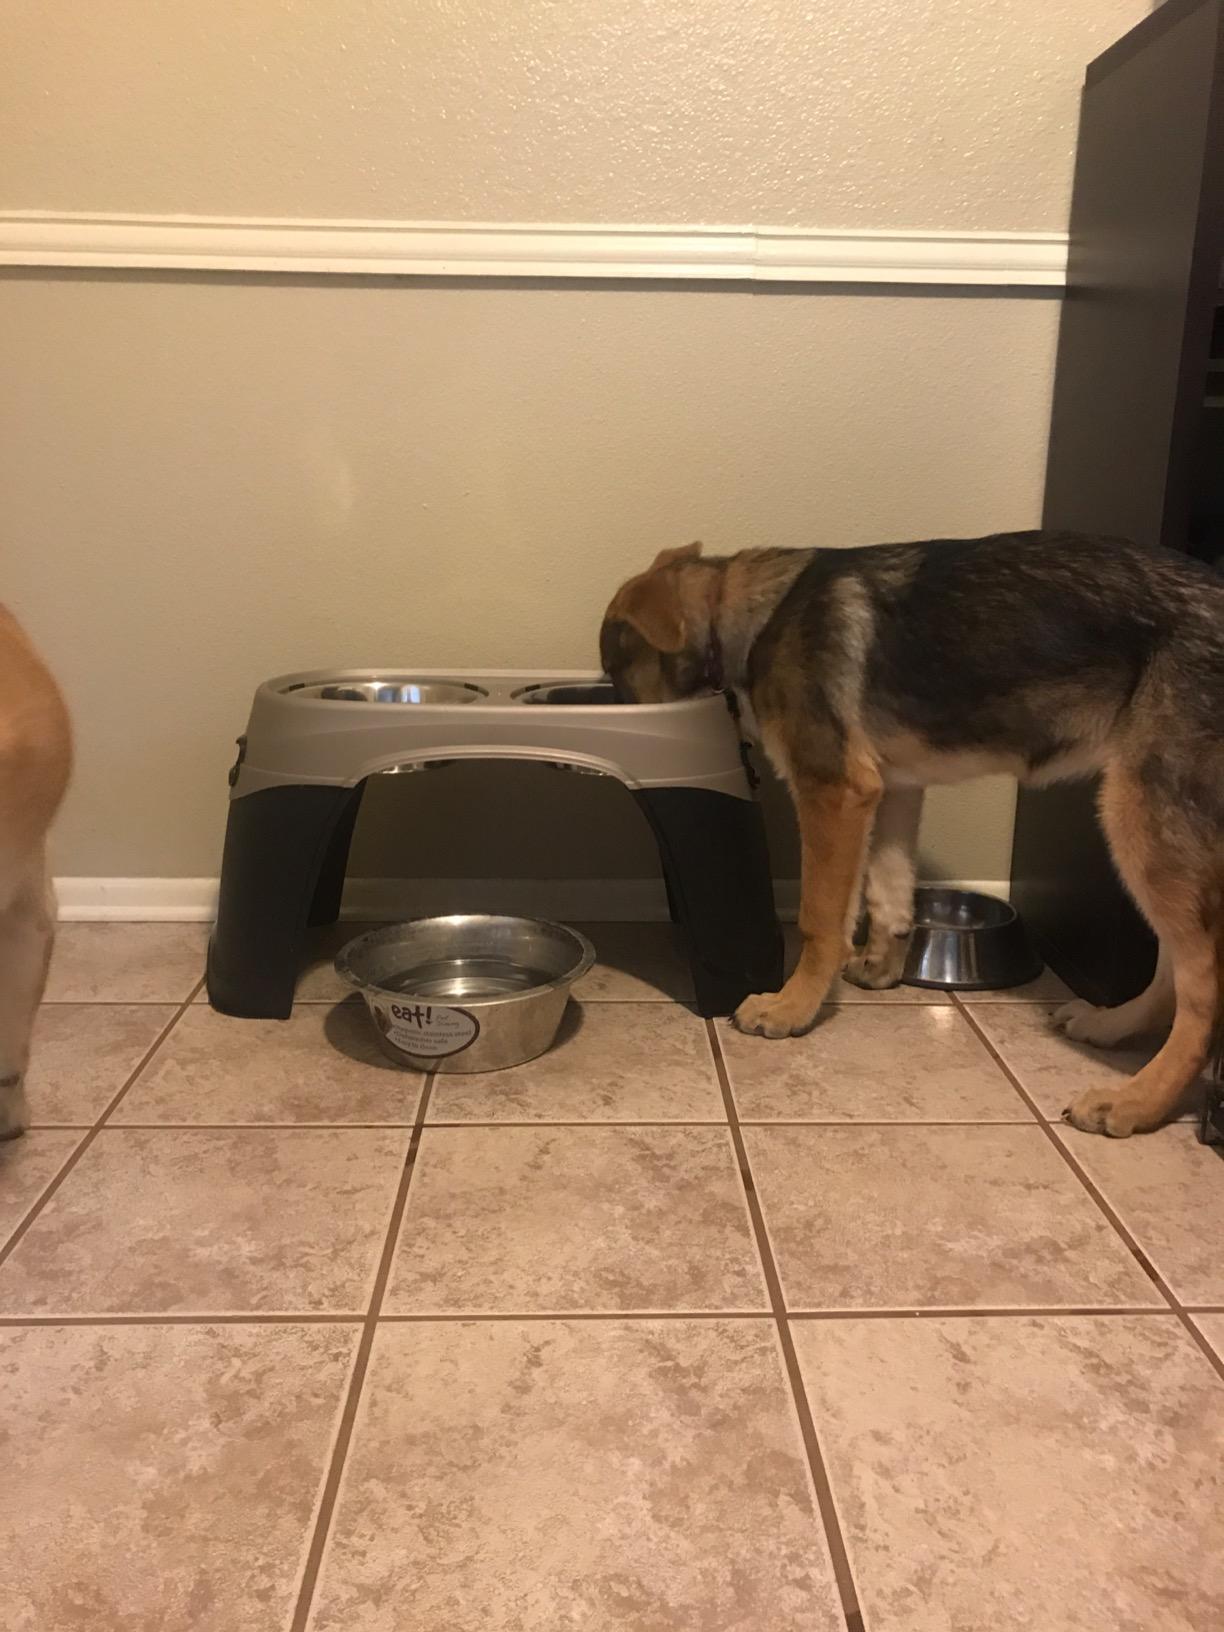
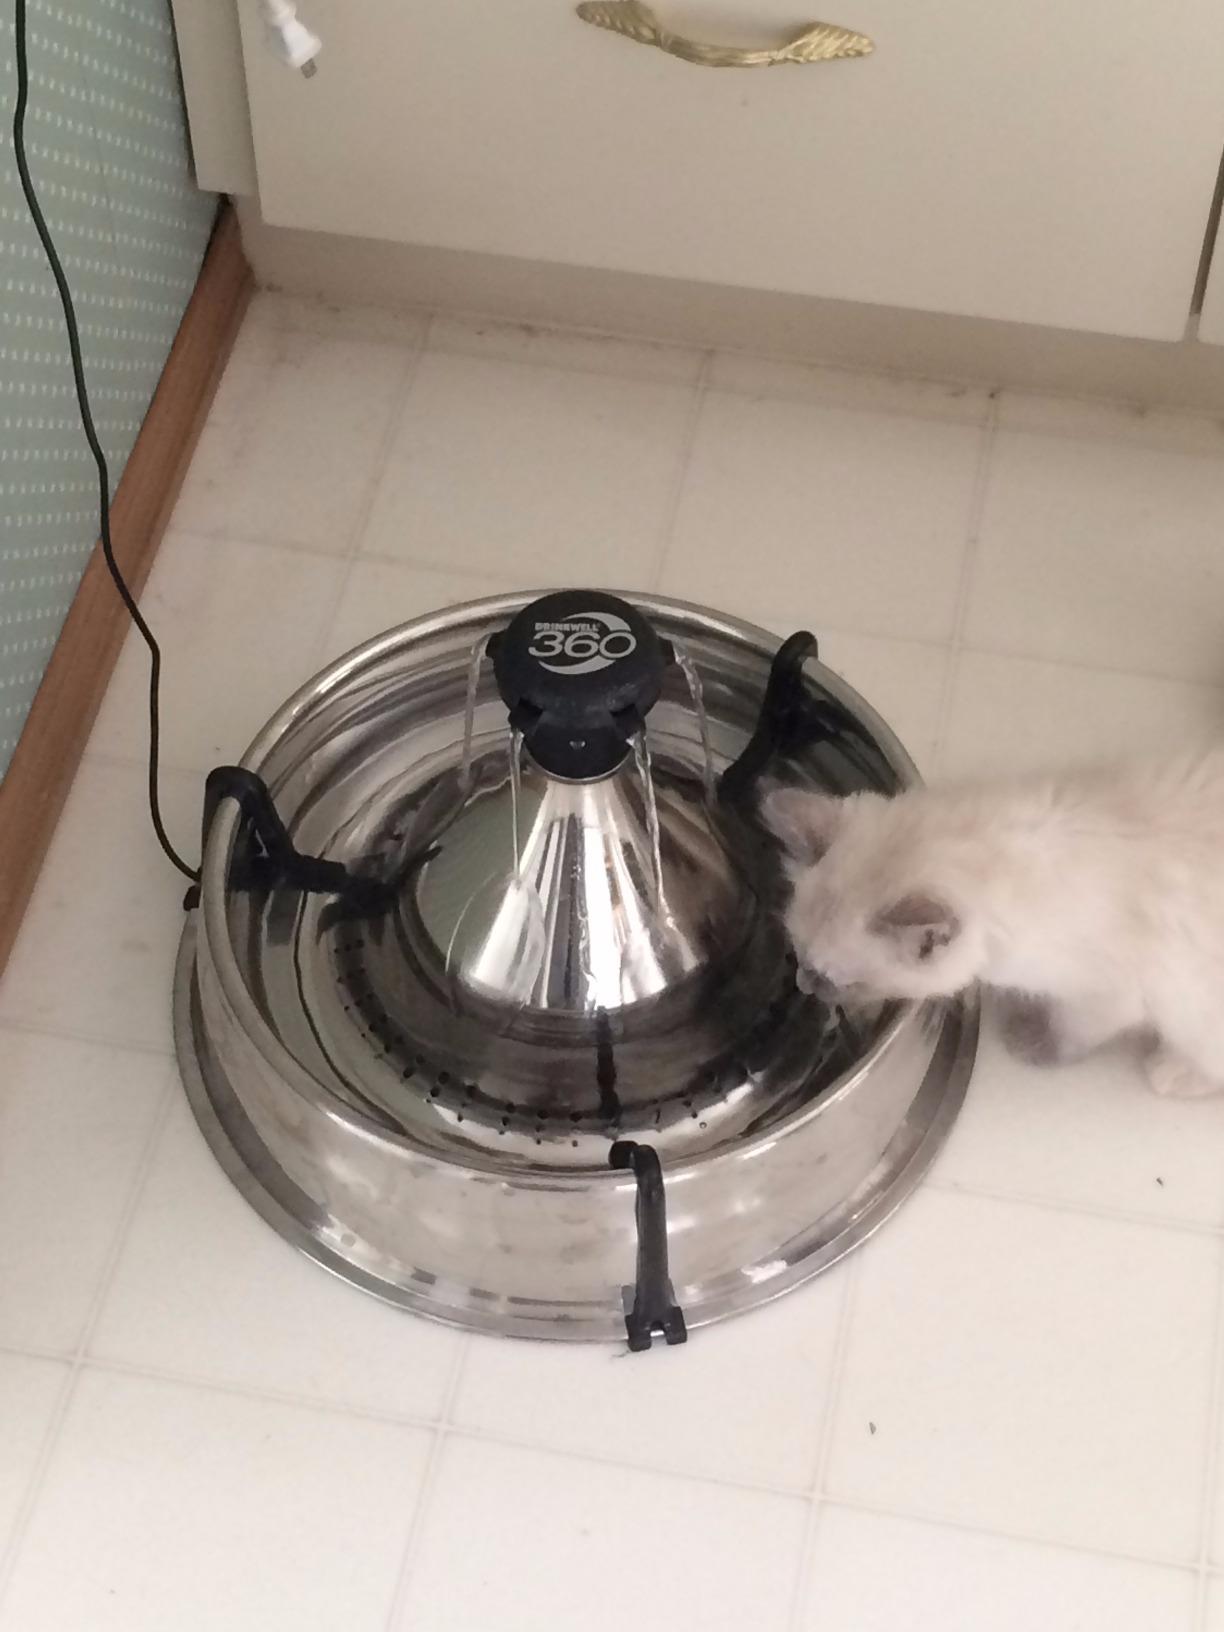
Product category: items_bowl
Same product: no